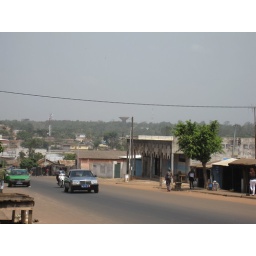
Another main road, with water tower in the distance